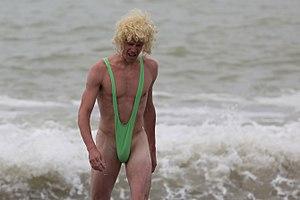
Amusant cet homme étrange portant un maillot de bain type string vert à bretelles comme Borat (film) sur la plage de Dieppe (avec ses amis, probablement pour son enterrement de vie de garçon) - marchant devant la mer avec une perruque blonde